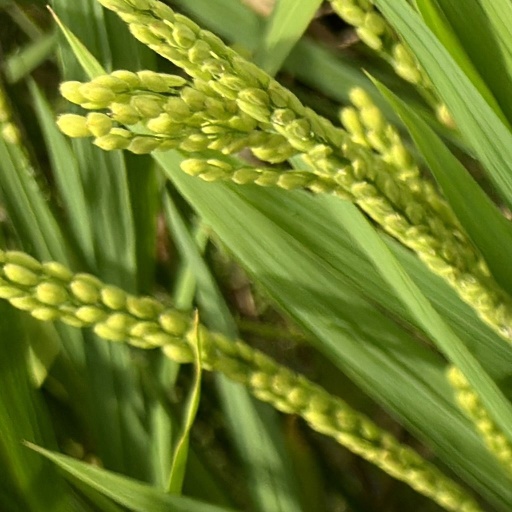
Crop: rice